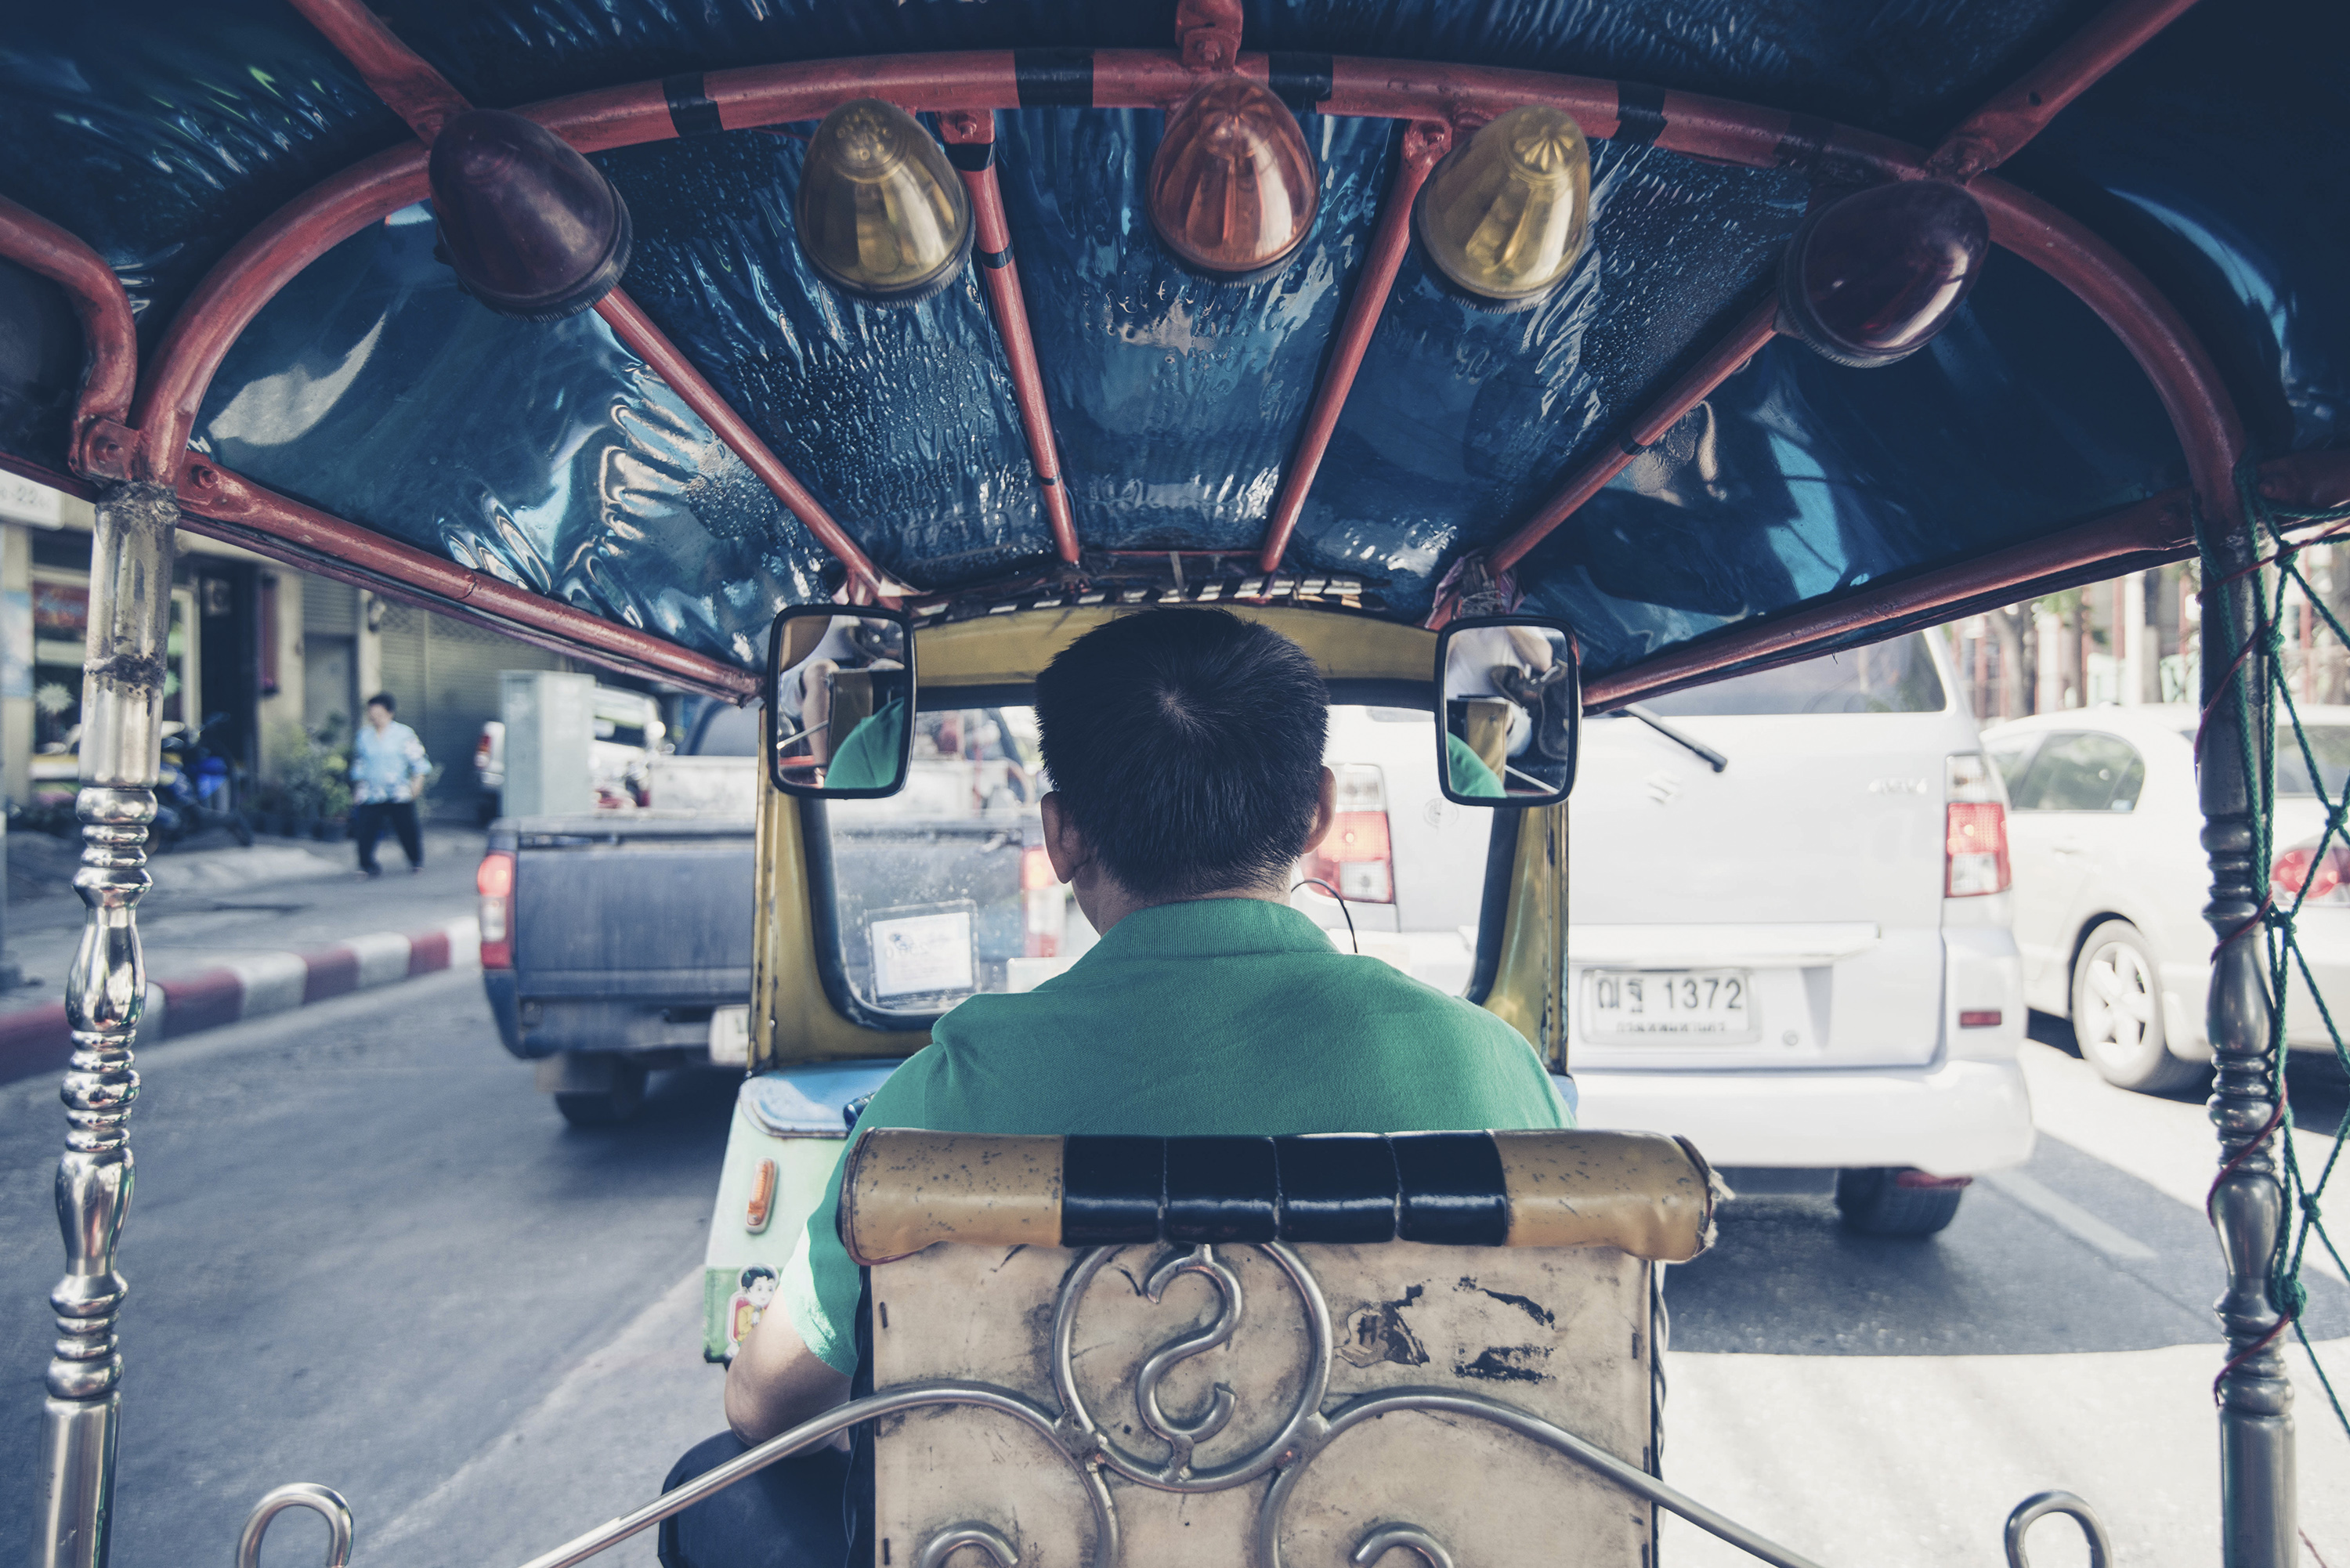
man, light, people, street, city, travel, asian, vehicle, aviation, drive, public transport, thailand, tuk tuk, driver, adult, vehicles, passenger, transportation system